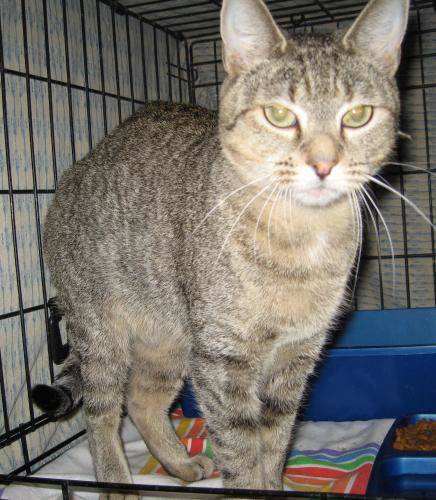
Label: cat